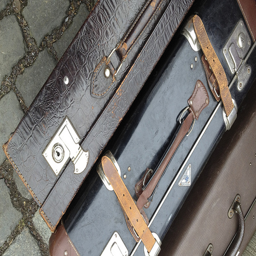
A pile of luggage sitting up against a brick wall.
An assortment of different types of suit cases.
Brief cases sitting side by side on concrete pavers.
Three brief cases sitting next to each other.
A row of older briefcases sitting on cobblestones.